Horace William Heyman

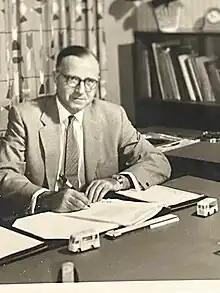

Sir Horace William Heyman, B.Sc., F.I.E.E., C.Eng. (March 13, 1912 - September 4, 1998) was a pioneer in the development of electric vehicles in the United Kingdom, and prominent in the economic development of the North East of England after World War II. After a successful career as Managing Director of Smith's Electric Vehicles (subsequently renamed Smith Electric Vehicles) he was Chairman of the English Industrial Estates Corporation, President of the Northumbria Tourist Board and Vice Chairman of the Newcastle Polytechnic. He was made a Knight Bachelor in 1976.